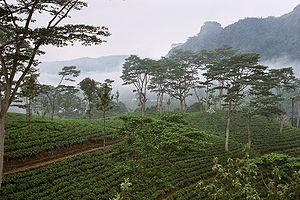
En 1977, Colombo abandonne sa politique économique étatiste pour une politique économique orientée vers le marché et un commerce orienté vers l'exportation.